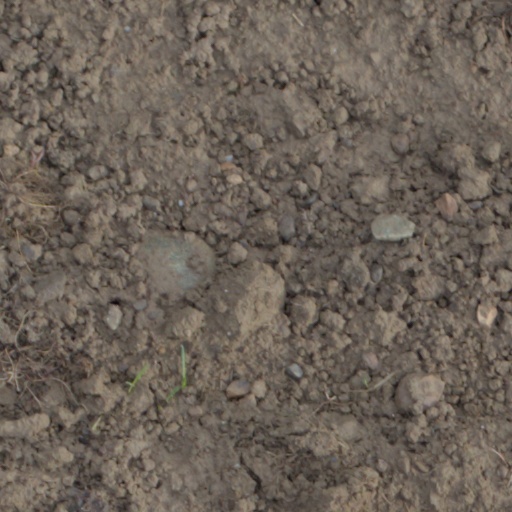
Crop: wheat